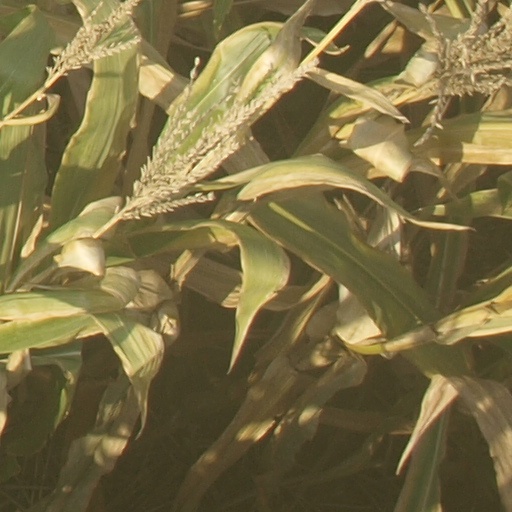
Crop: maize; corn